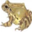
Label: frog